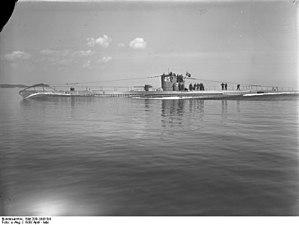
L'Unterseeboot 45 ou U-45 est un sous-marin allemand de type VII.B construit pour la Kriegsmarine pendant la Seconde Guerre mondiale.